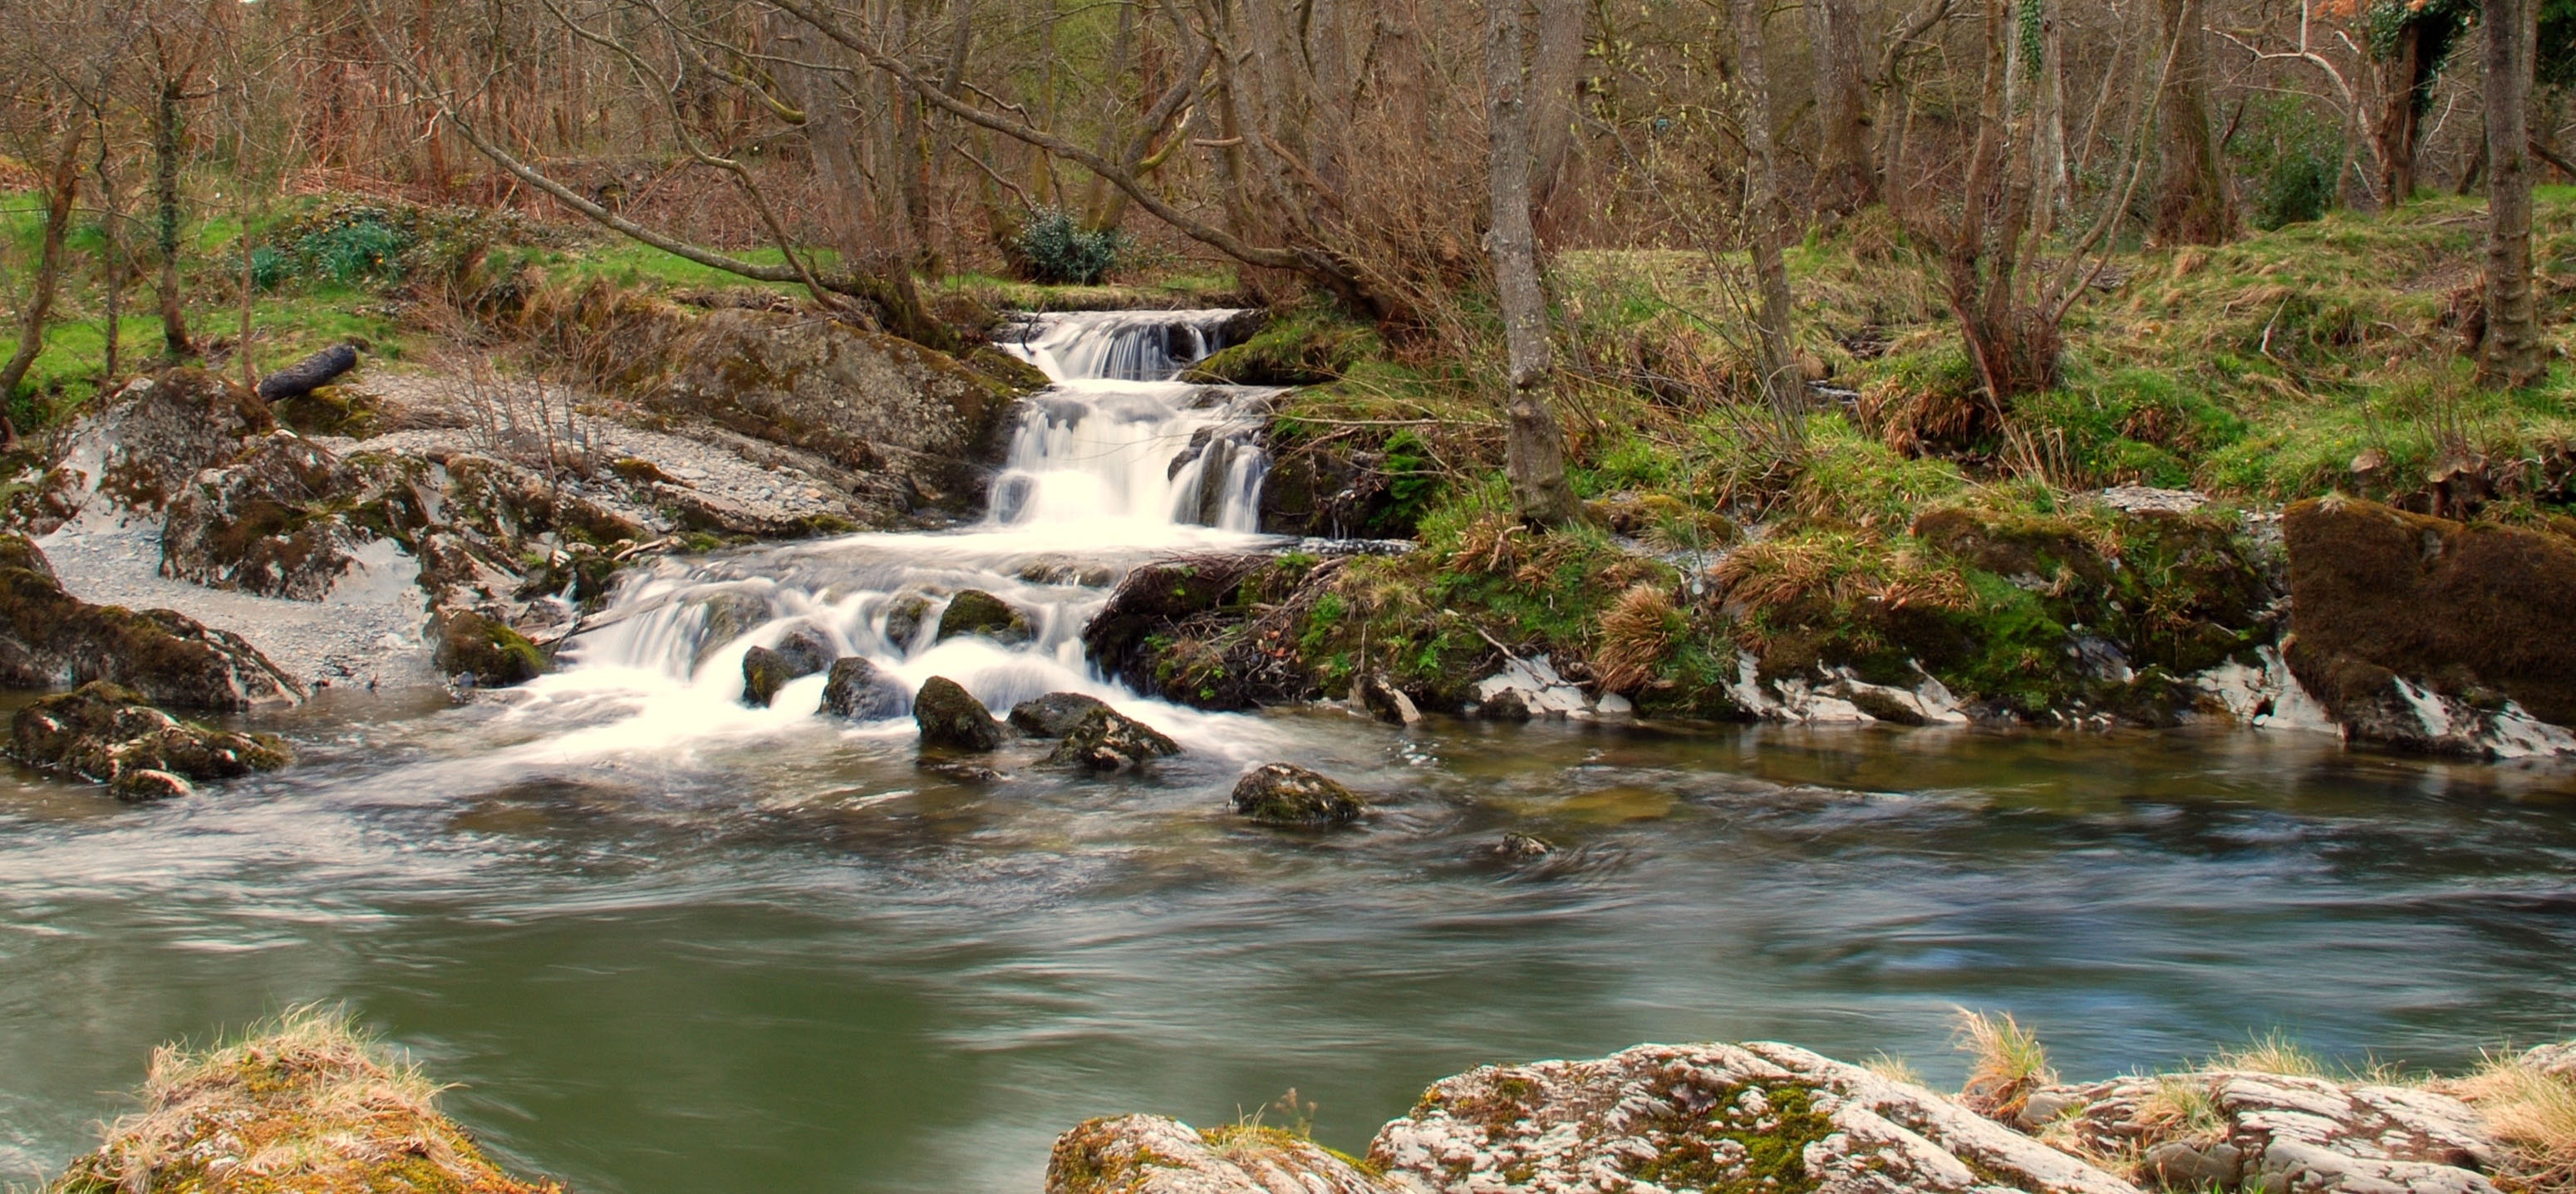
waterfall, wilderness, river, stream, rapid, body of water, water feature, watercourse